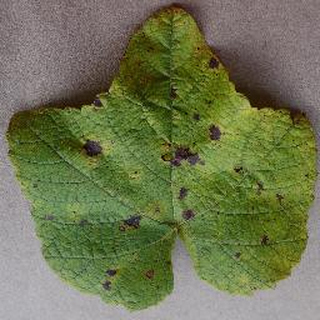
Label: grape_leaf_blight